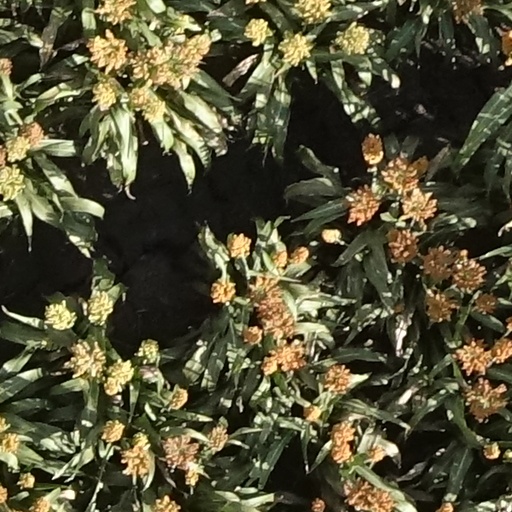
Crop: sorghum